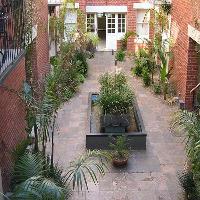
Weather: cloudy or overcast